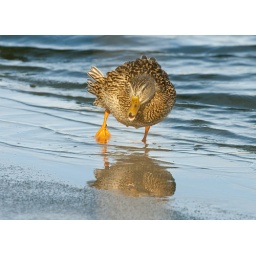
A female mallard walks on an ice shelf in Silver Lake in Virginia.